Ruralism (Uruguay)

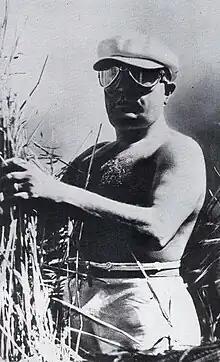
Benito Mussolini characterized as a peasant during the Battle for Grain.

Highly critical of the traditional parties and of professional politicians, the Agrarian Party was founded by Andrés Podestá, a rancher from San José de Mayo who admired Italian fascism, along with many small-scale producers.